Supermarine Seafire

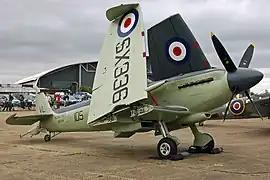
Seafire F.XVII "SX336". Note the folded wings in order to reduce its storage space

The Seafire F Mk.45 and FR Mk.45 was the first to use a Griffon 60 series engine with a two-stage, two speed supercharger. The prototype "TM379" had been modified from a Spitfire F Mk.21 prototype by Cunliffe-Owen and featured a "sting" arrestor hook. Because this version was considered to be an "interim" type the wing, which was unchanged from that of the Spitfire Mk.21, was non-folding. The fuel capacity of this variant was in two main forward fuselage tanks: the lower tank carried while the upper tank carried , plus two fuel tanks built into the leading edges of the wings with capacities of respectively. The Seafire F Mk.45 entered service with 778 Squadron in November 1946 and a few were modified to FR Mk.45s in March 1947 by being fitted with two F24 cameras in the rear fuselage. Fifty F Mk.45s were built by the Castle Bromwich factory.